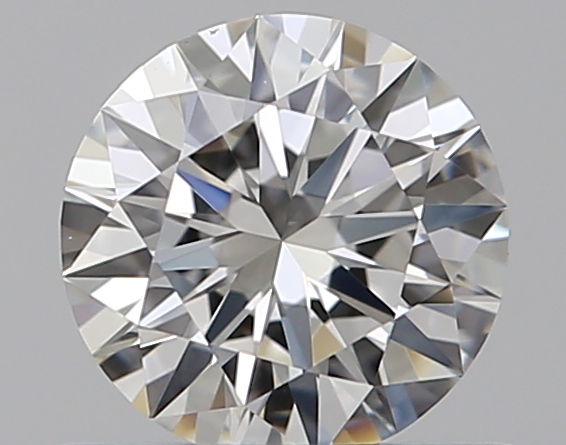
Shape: round
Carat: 0.5
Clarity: VS1
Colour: H
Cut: EX
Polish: EX
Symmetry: EX
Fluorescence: F
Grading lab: GIA
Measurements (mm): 5.14 x 5.17 x 3.1